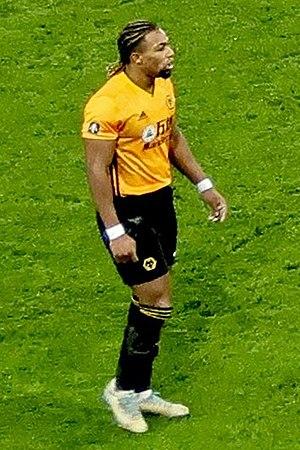
Adama Traoré, né le 25 janvier 1996 à L'Hospitalet de Llobregat, est un footballeur hispano-malien qui évolue au poste d'ailier gauche au Wolverhampton Wanderers FC.